Water in California

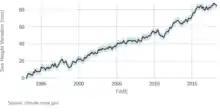
Sea level rise (millimeters) from 1980–2018 showing a steady increase over time

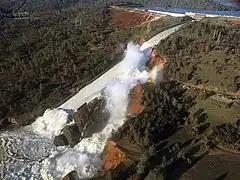
Oroville Dam's main spillway collapsing during the California 2017 floods, causing the evacuation of over 180,000 people living downstream along Feather River

The burning of fossil fuels, which has been occurring at an unprecedented rate since the Industrial Revolution in the 1950s, has increased the concentration of greenhouse gases, particularly carbon dioxide and methane, in the atmosphere. In 2018, atmospheric carbon dioxide concentrations were 407 parts per million (ppm), and the Global Carbon Budget estimated that emissions would continue to grow by 0.6% each decade. Increased concentrations of greenhouse gases in the atmosphere have caused Earth's global surface temperatures to increase as well, a phenomenon called climate change. In 2018, the Intergovernmental Panel on Climate Change (IPCC) estimated that global average temperatures were increasing by 0.2 °C each decade and that the climate that year was 1 °C above preindustrial levels. The IPCC warns that anthropogenic emissions must decrease to limit climate change and its impacts; In California, the United States Environmental Protection Agency (EPA) predicts that sea level rise between 1–4 by 2100, more extreme weather conditions, and changes in precipitation due to climate change will have an impact on the state's water resources. In addition, these impacts will also change the state's water management systems and policies. According to the Public Policy Institute of California, the number of people and the value of property is increasing in flood prone regions of the state, including Sacramento, which means that the economic risk and threat to public safety is increasing. This reality is illustrated by the 2017 Oroville Dam failure where 180,000 were emergency evacuated and nearly $500 million in damages were accrued.